Helvetia Village Historic District

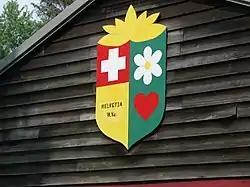
Sign in Helvetia, West Virginia, August 2004

Helvetia Village Historic District is a national historic district located at Helvetia, Randolph County, West Virginia. It encompasses 26 contributing buildings in the village center. Some of the buildings date to the original settlement period in 1869–1870, when they were built of log construction. Later 19th-century and early-20th century buildings are of frame construction, with a number in the Carpenter Gothic style. Notable buildings include The Church (1882), Huber Inn (c. 1880), Post Office and Store / house (1920s), the log Swiss Museum (c. 1869), Star Band Hall, Cheese Haus, an original cabin (1870), Helvetia Community Hall (1939), and Rudolph's Carpenter Shop.